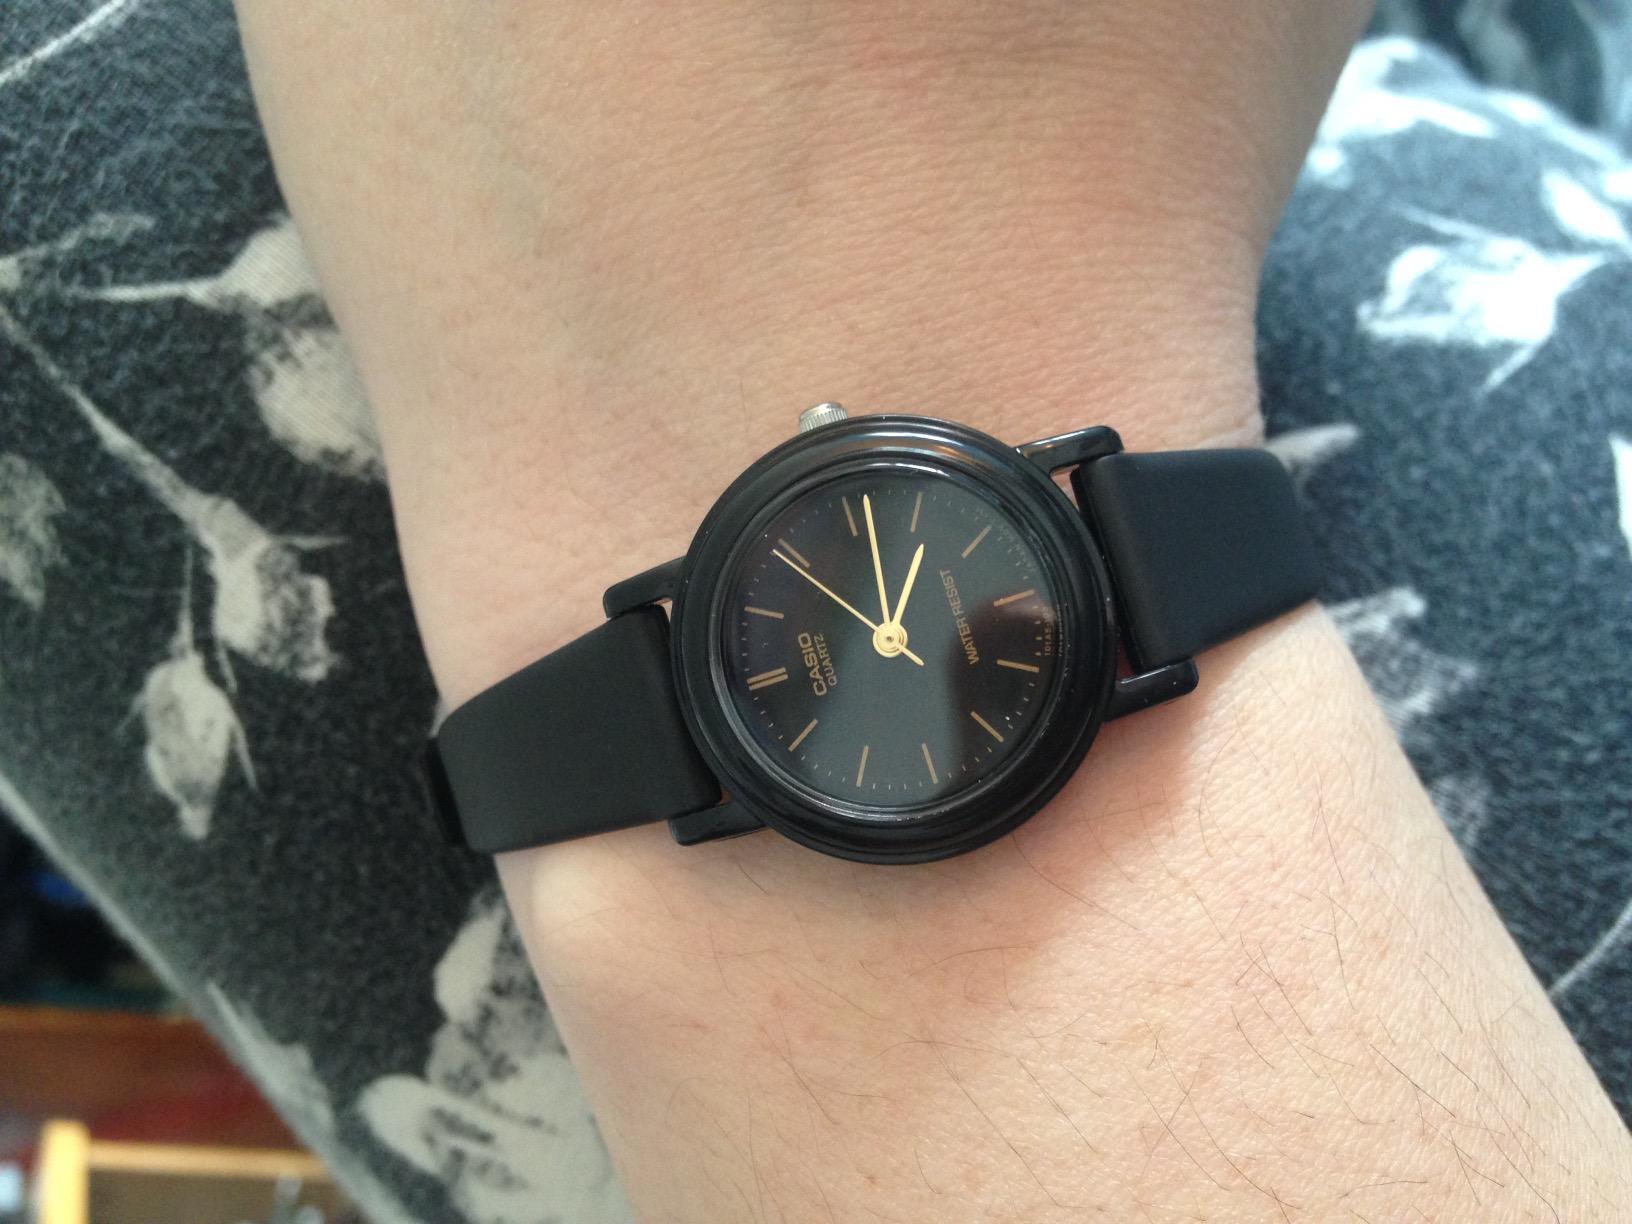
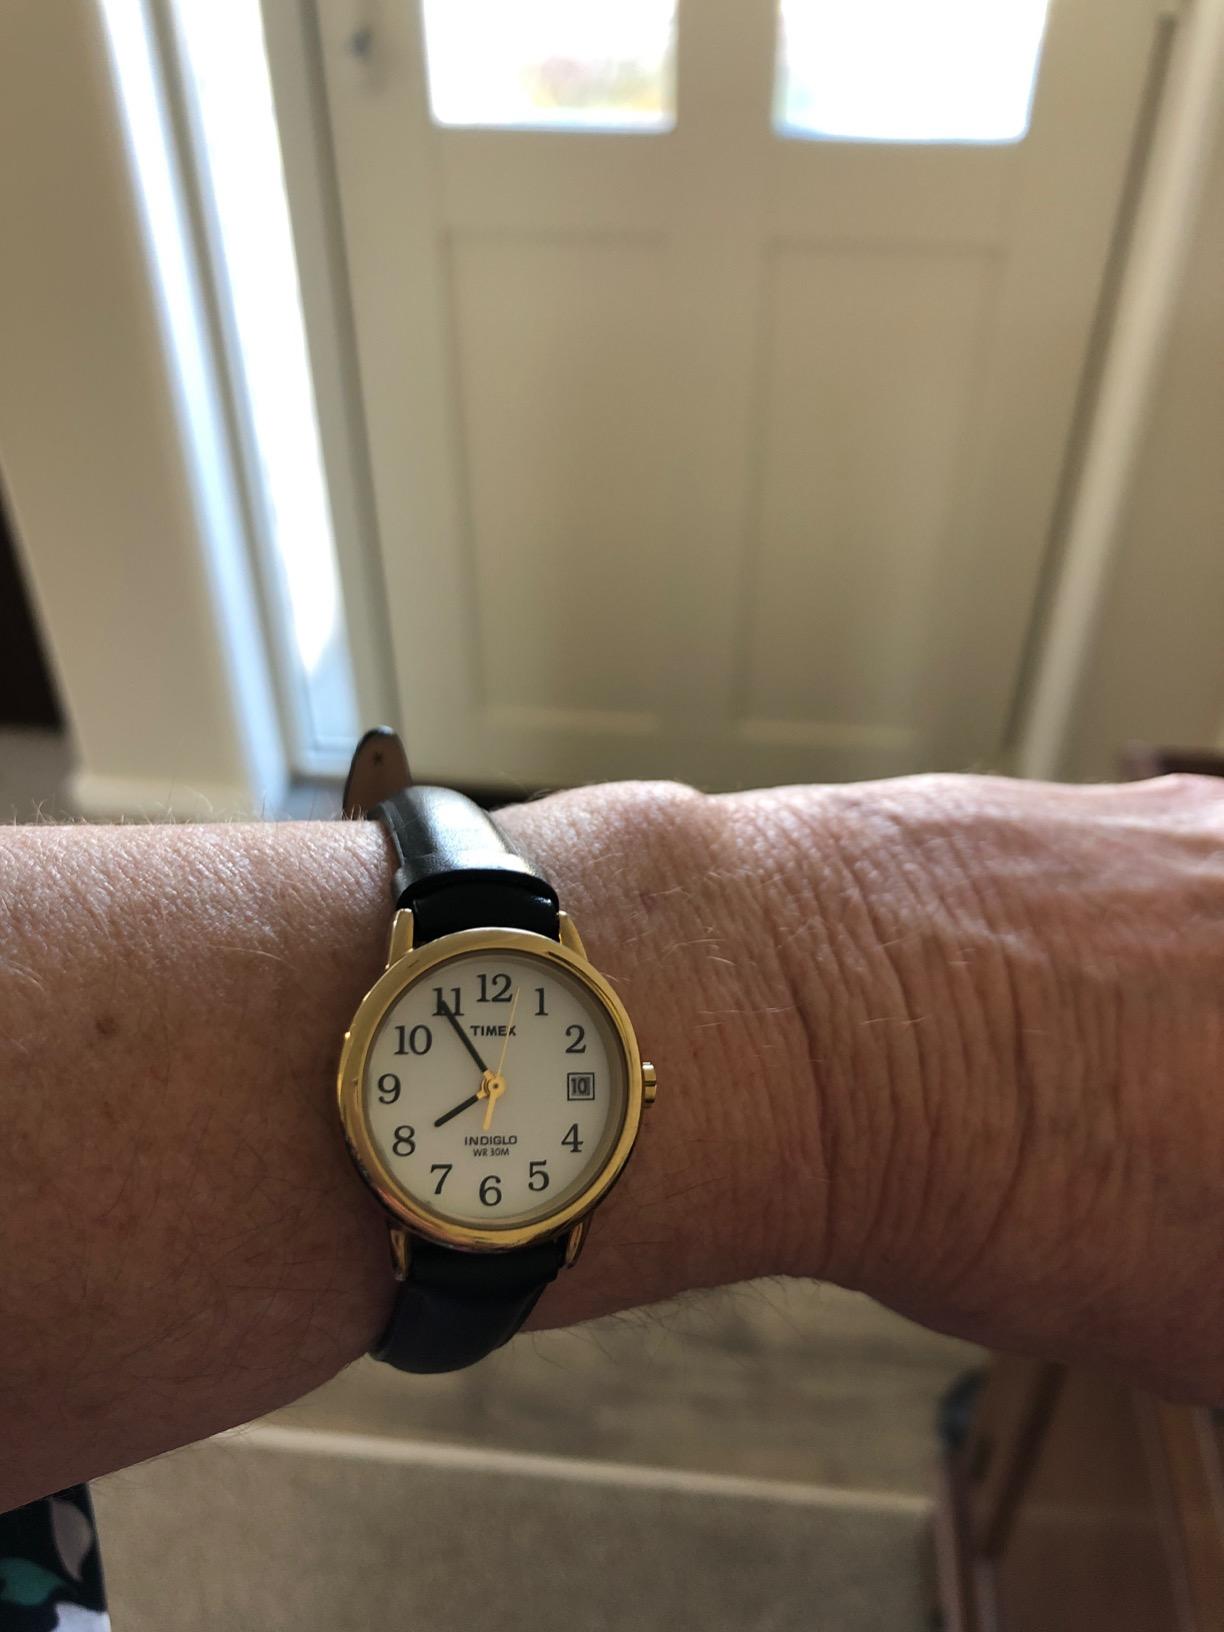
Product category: accessories_watch
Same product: no